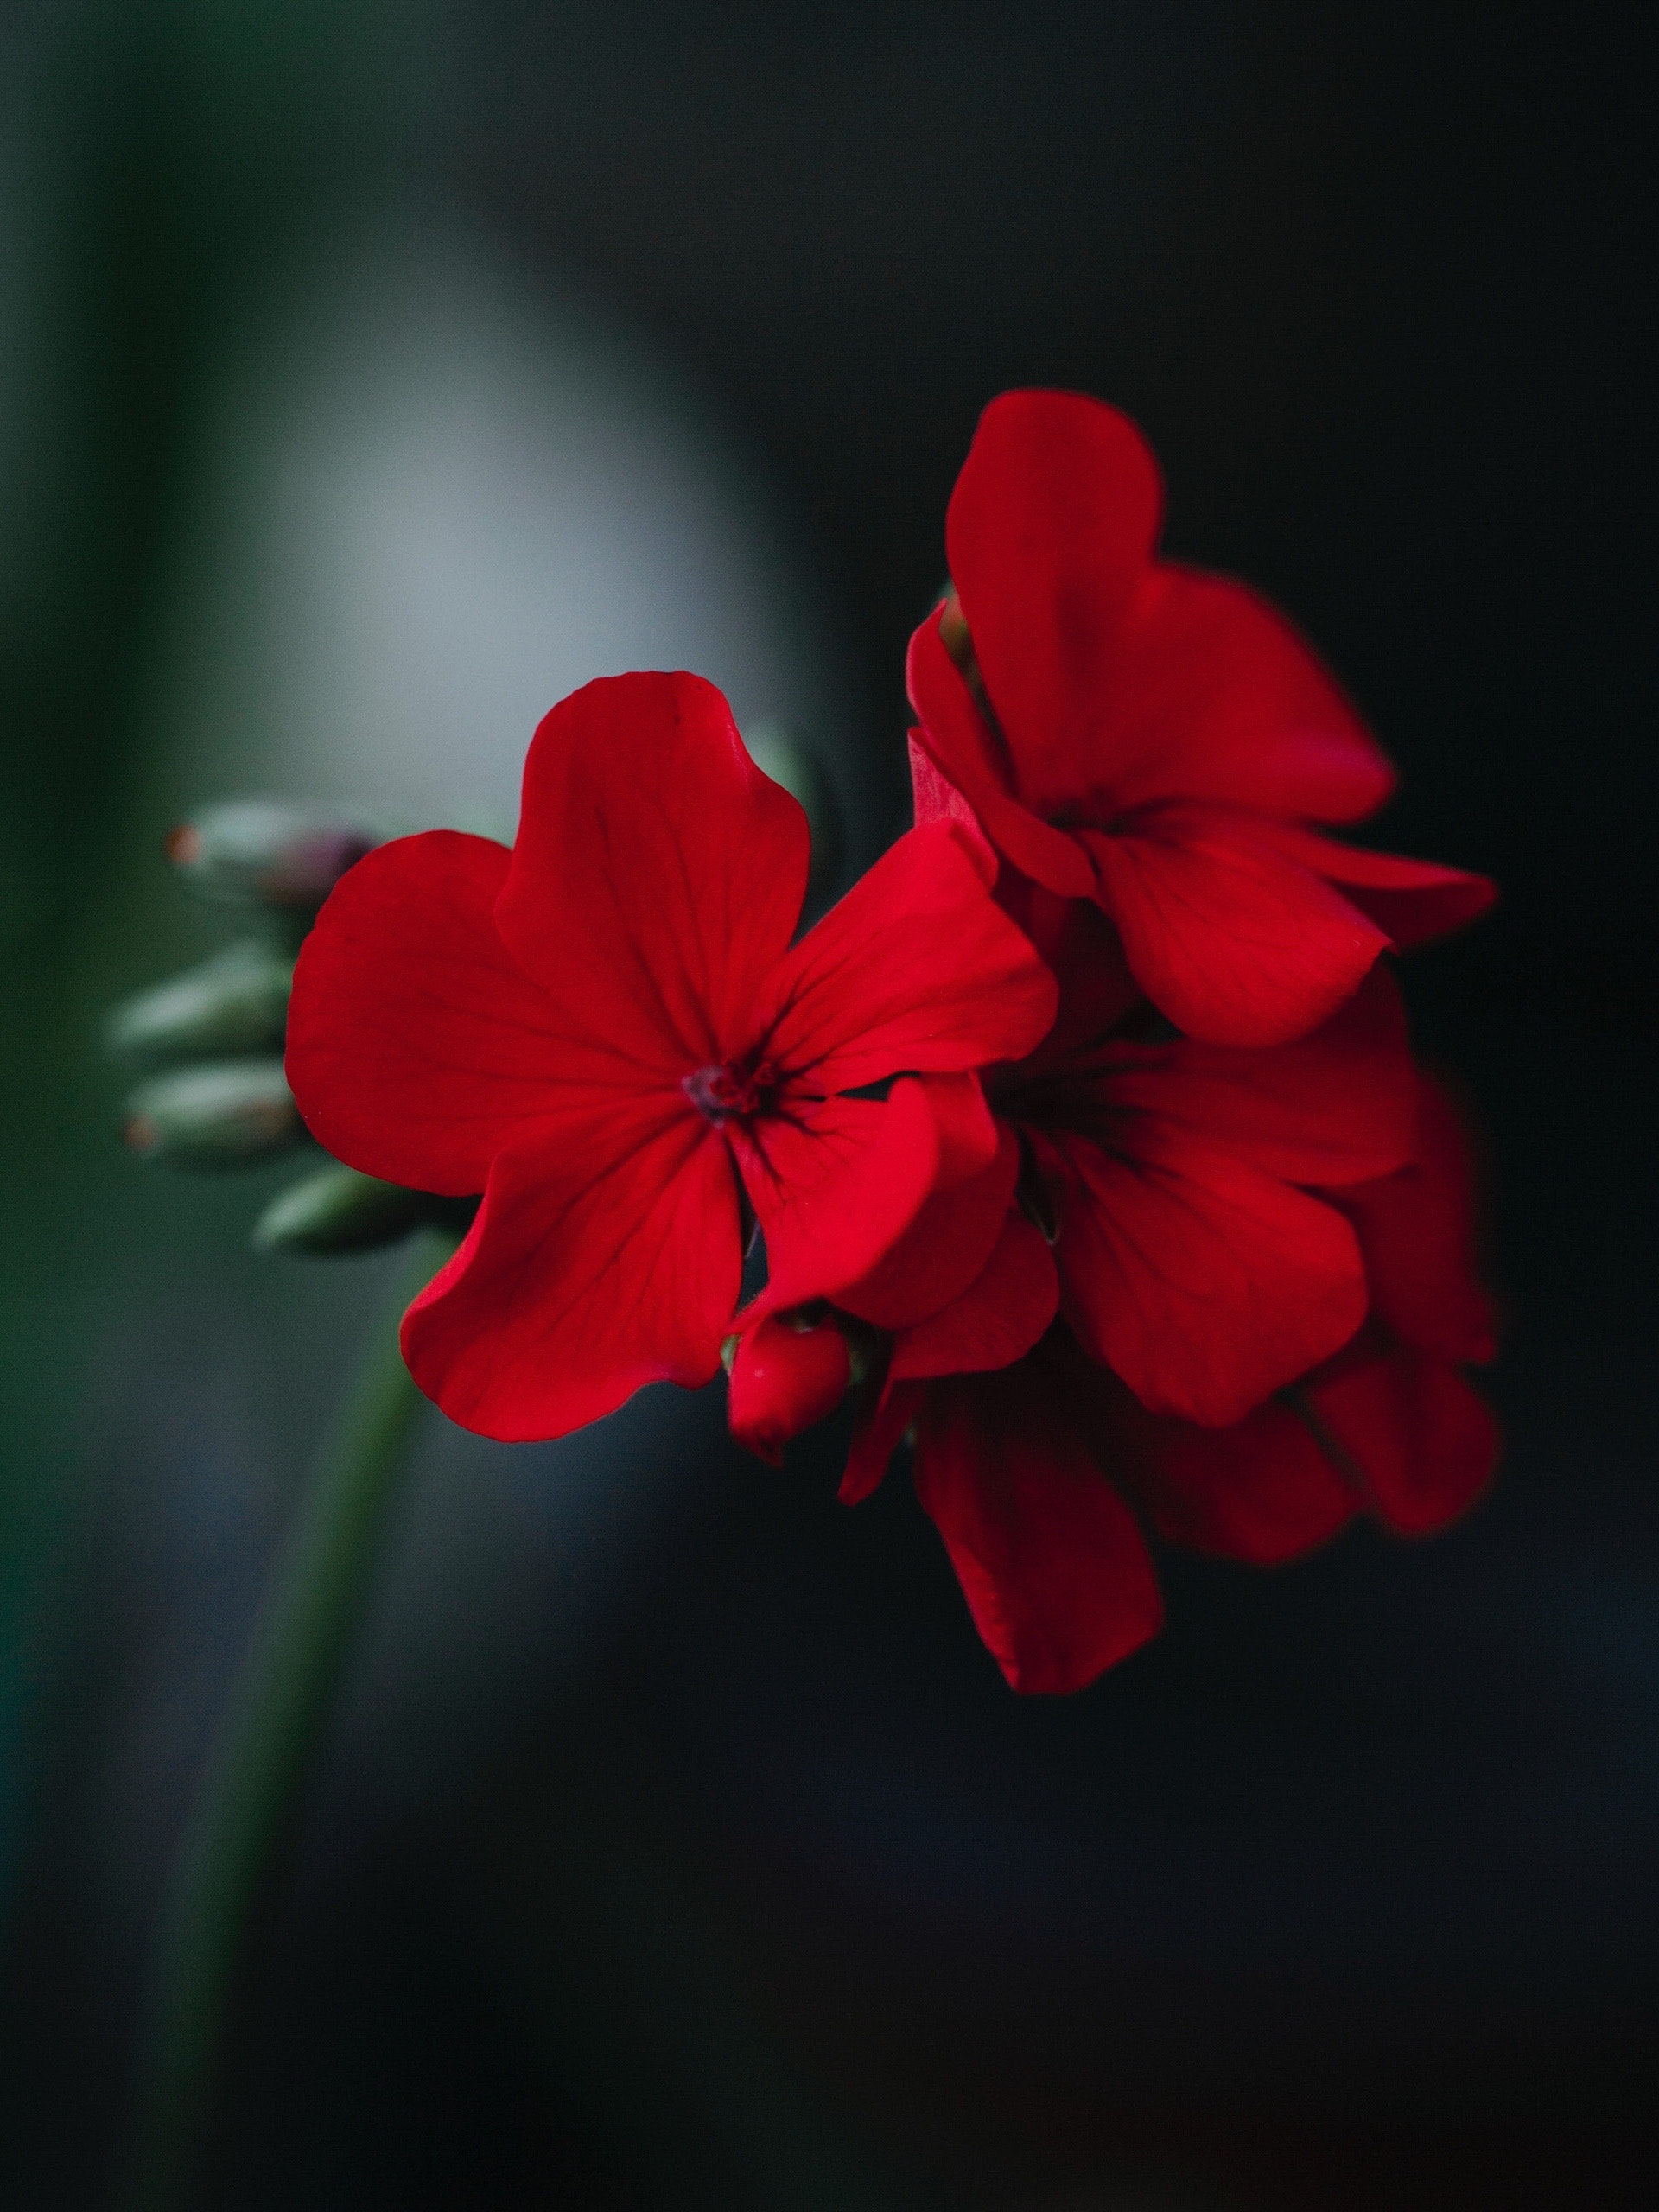
flower, plant, petal, herbaceous plant, flowering plant, magenta, terrestrial plant, Pedicel, annual plant, carmine, macro photography, still life photography, plant stem, wildflower, coquelicot, pink family, wood sorrel family, malvales, geraniales, impatiens